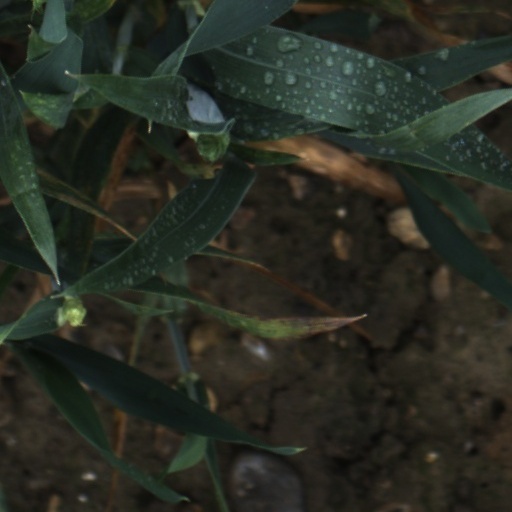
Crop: wheat